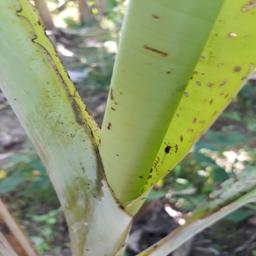
Label: BANANA APHIDS